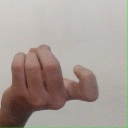
अक्षर: ज